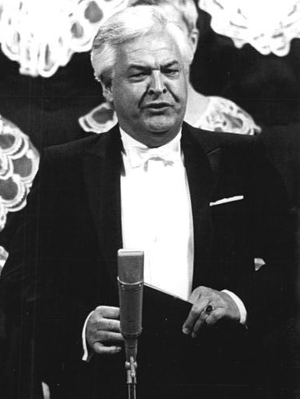
Theo Adam, né le 1ᵉʳ août 1926 à Dresde et mort le 10 janvier 2019 dans la même ville, est un baryton-basse allemand, chanteur d'opéras et d'oratorios.